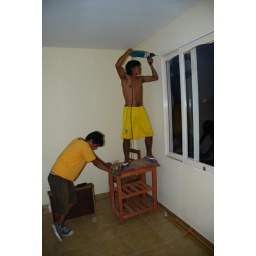
For some reason we thought the shortest guy in the house should be the guy to put up all the curtain rods.